Chinatown, Toronto

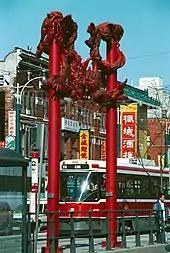
The present-day West Chinatown is located along Spadina Avenue, emerging with the influx of Chinese immigrants in the 1960s.

In the early 21st century, downtown neighbourhoods became more attractive to urban professionals and young people who work in the Financial District, as well as its proximity to the University of Toronto and to OCAD University, leading to the gentrification of surrounding areas and potentially changing the face of West Chinatown.